Coral snake

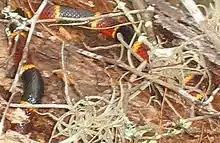
Coral snake showing typically reclusive behavior of hiding under rotting wood. This one was over long, but less than across.

Coral snakes vary widely in their behavior, but most are very elusive, fossorial (burrowing) snakes which spend most of their time buried beneath the ground or in the leaf litter of a rainforest floor, coming to the surface only when it rains or during breeding season. Some species, like "Micrurus surinamensis", are almost entirely aquatic and spend most of their lives in slow-moving bodies of water that have dense vegetation.